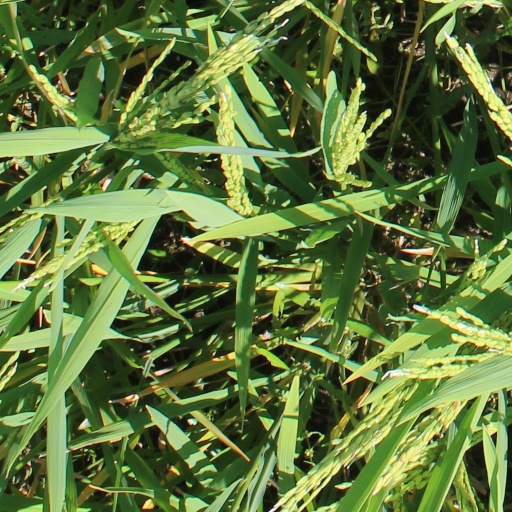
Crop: rice